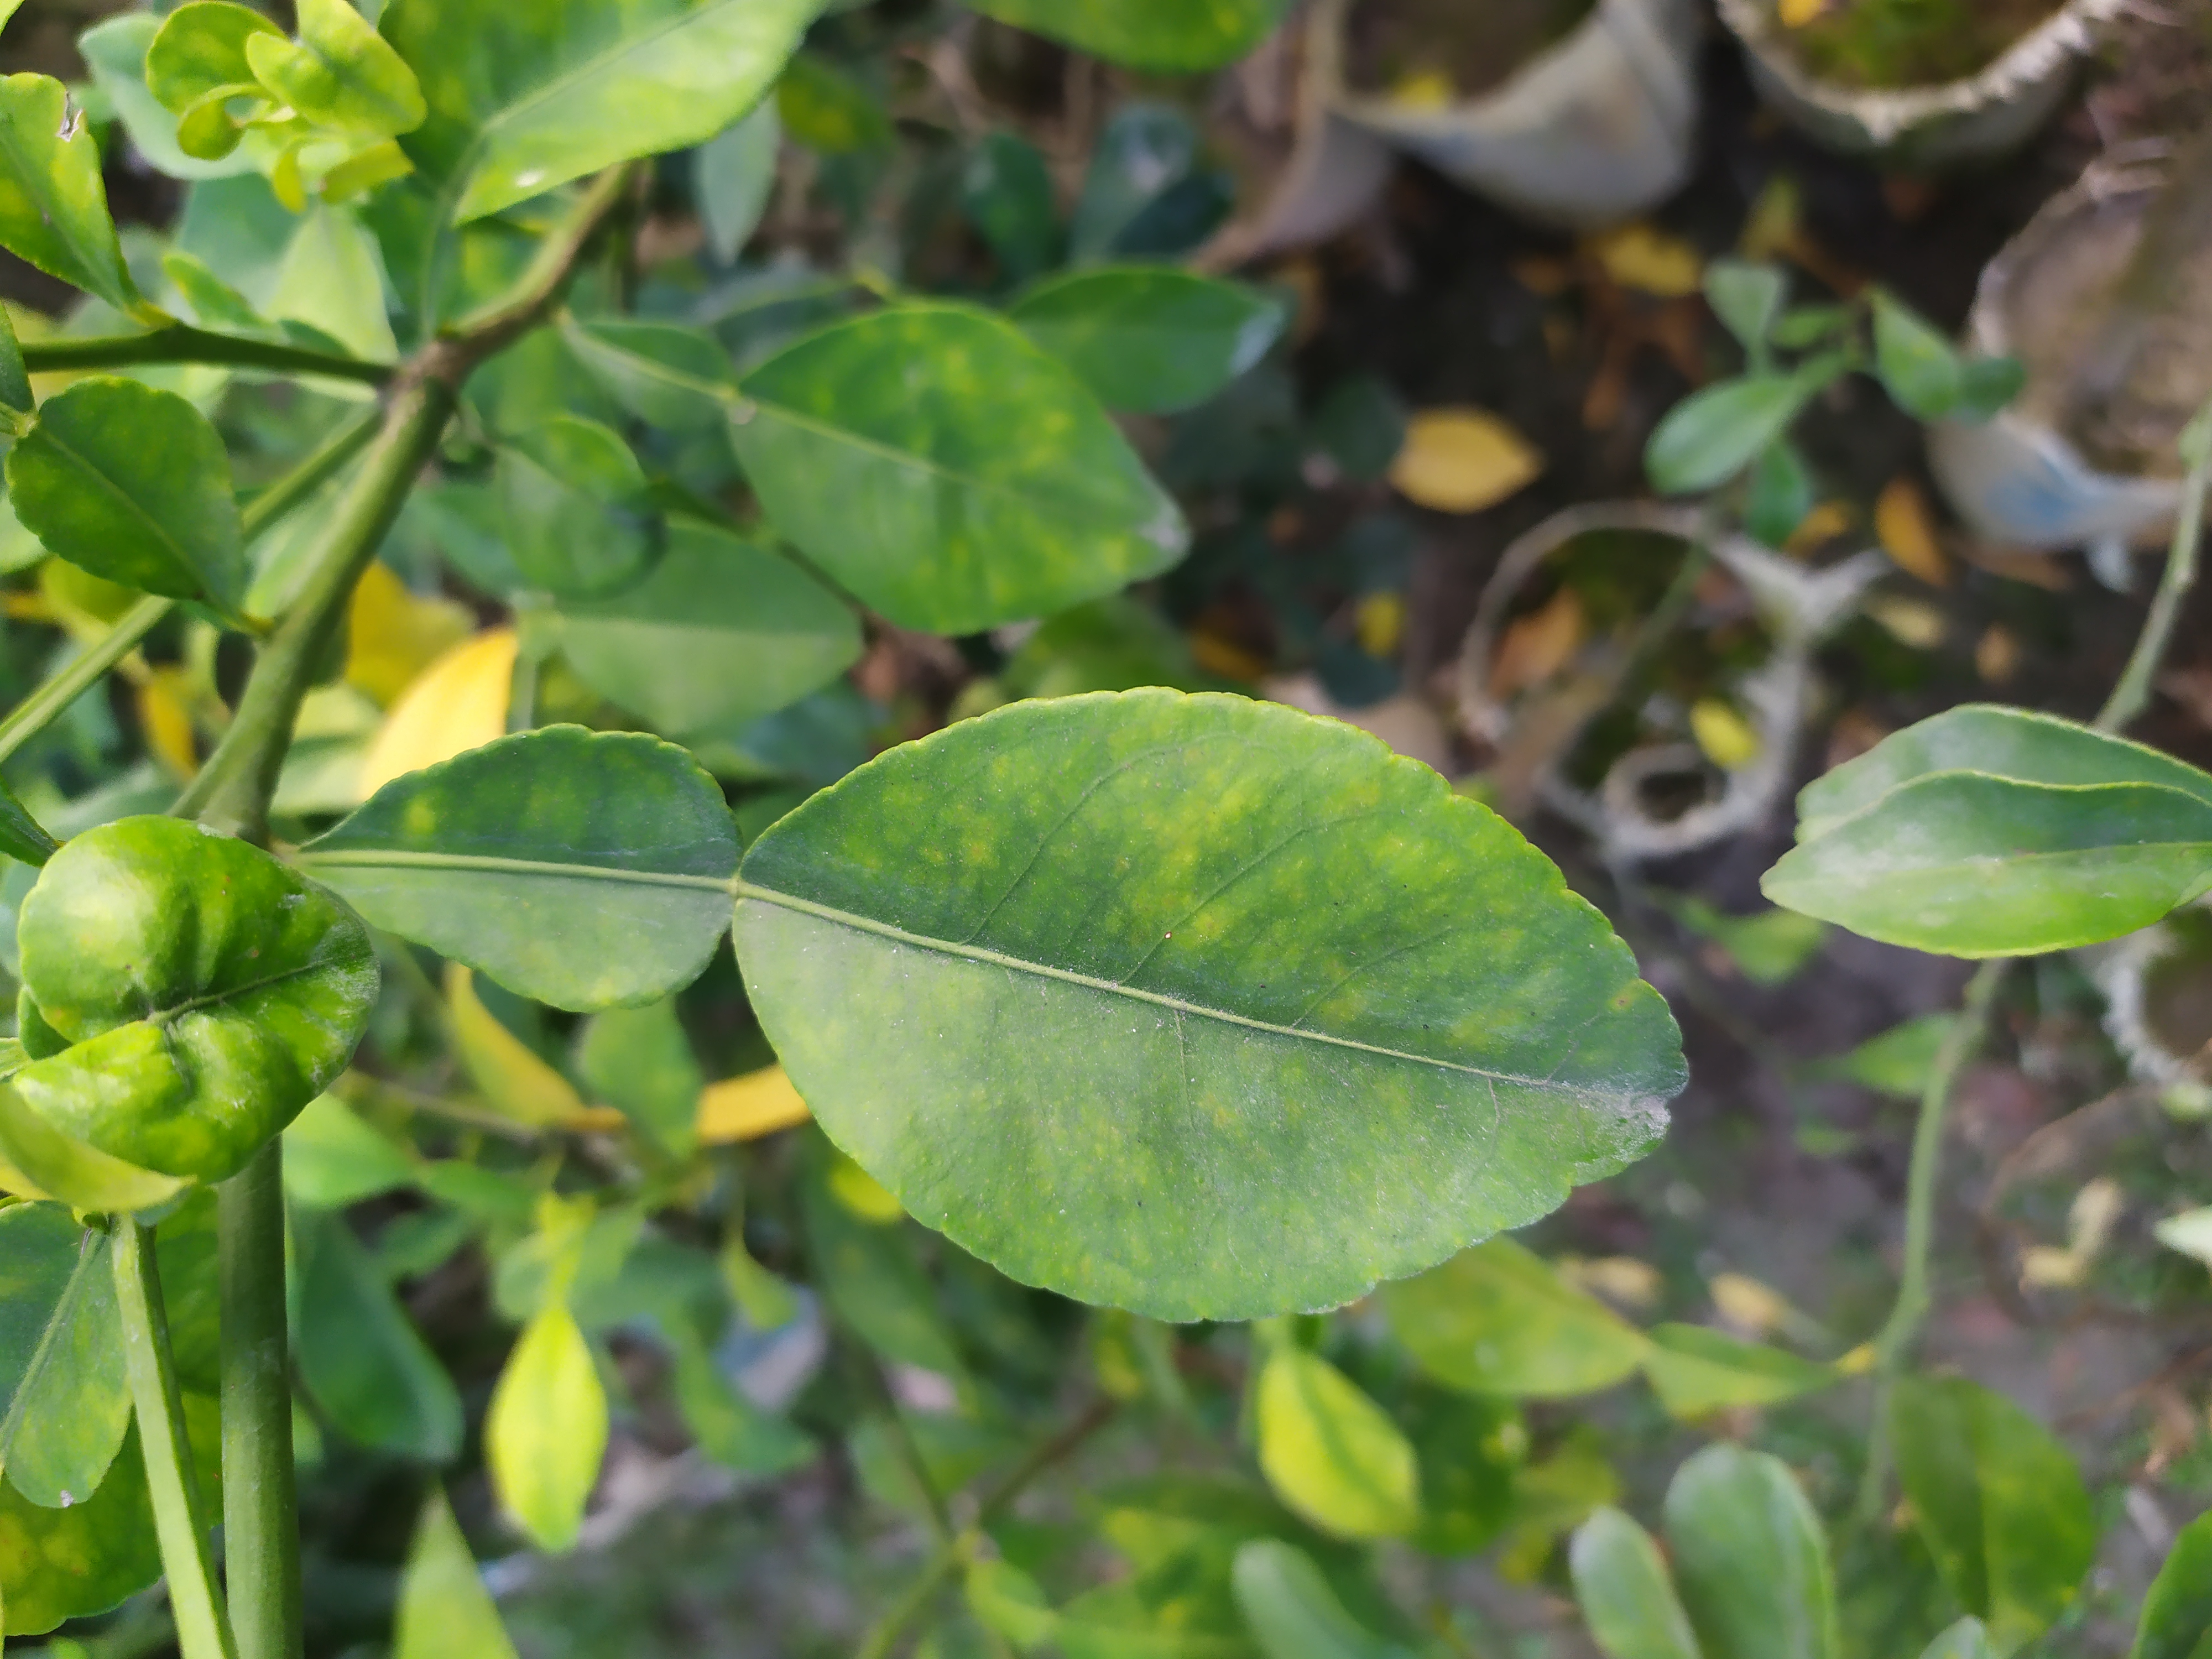
Mandarin leaf variety: Nagpuri